Bruno Paz

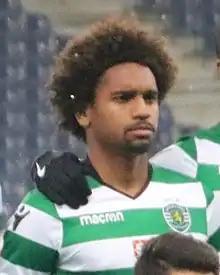
Paz in 2018

Bruno Lourenço Pinto de Almeida Paz (born 23 April 1998) is a footballer who plays as a defensive midfielder for Moldovan Liga club Zimbru Chișinău. Born in Portugal, he plays for the Angola national team.